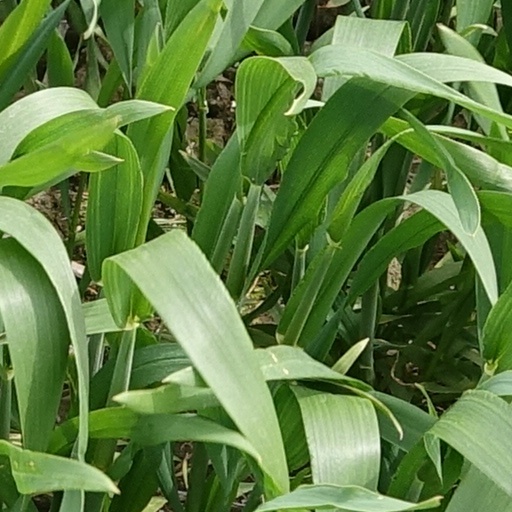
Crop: wheat